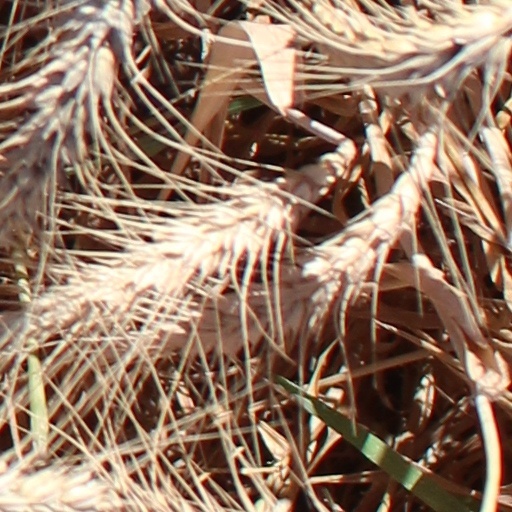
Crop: wheat